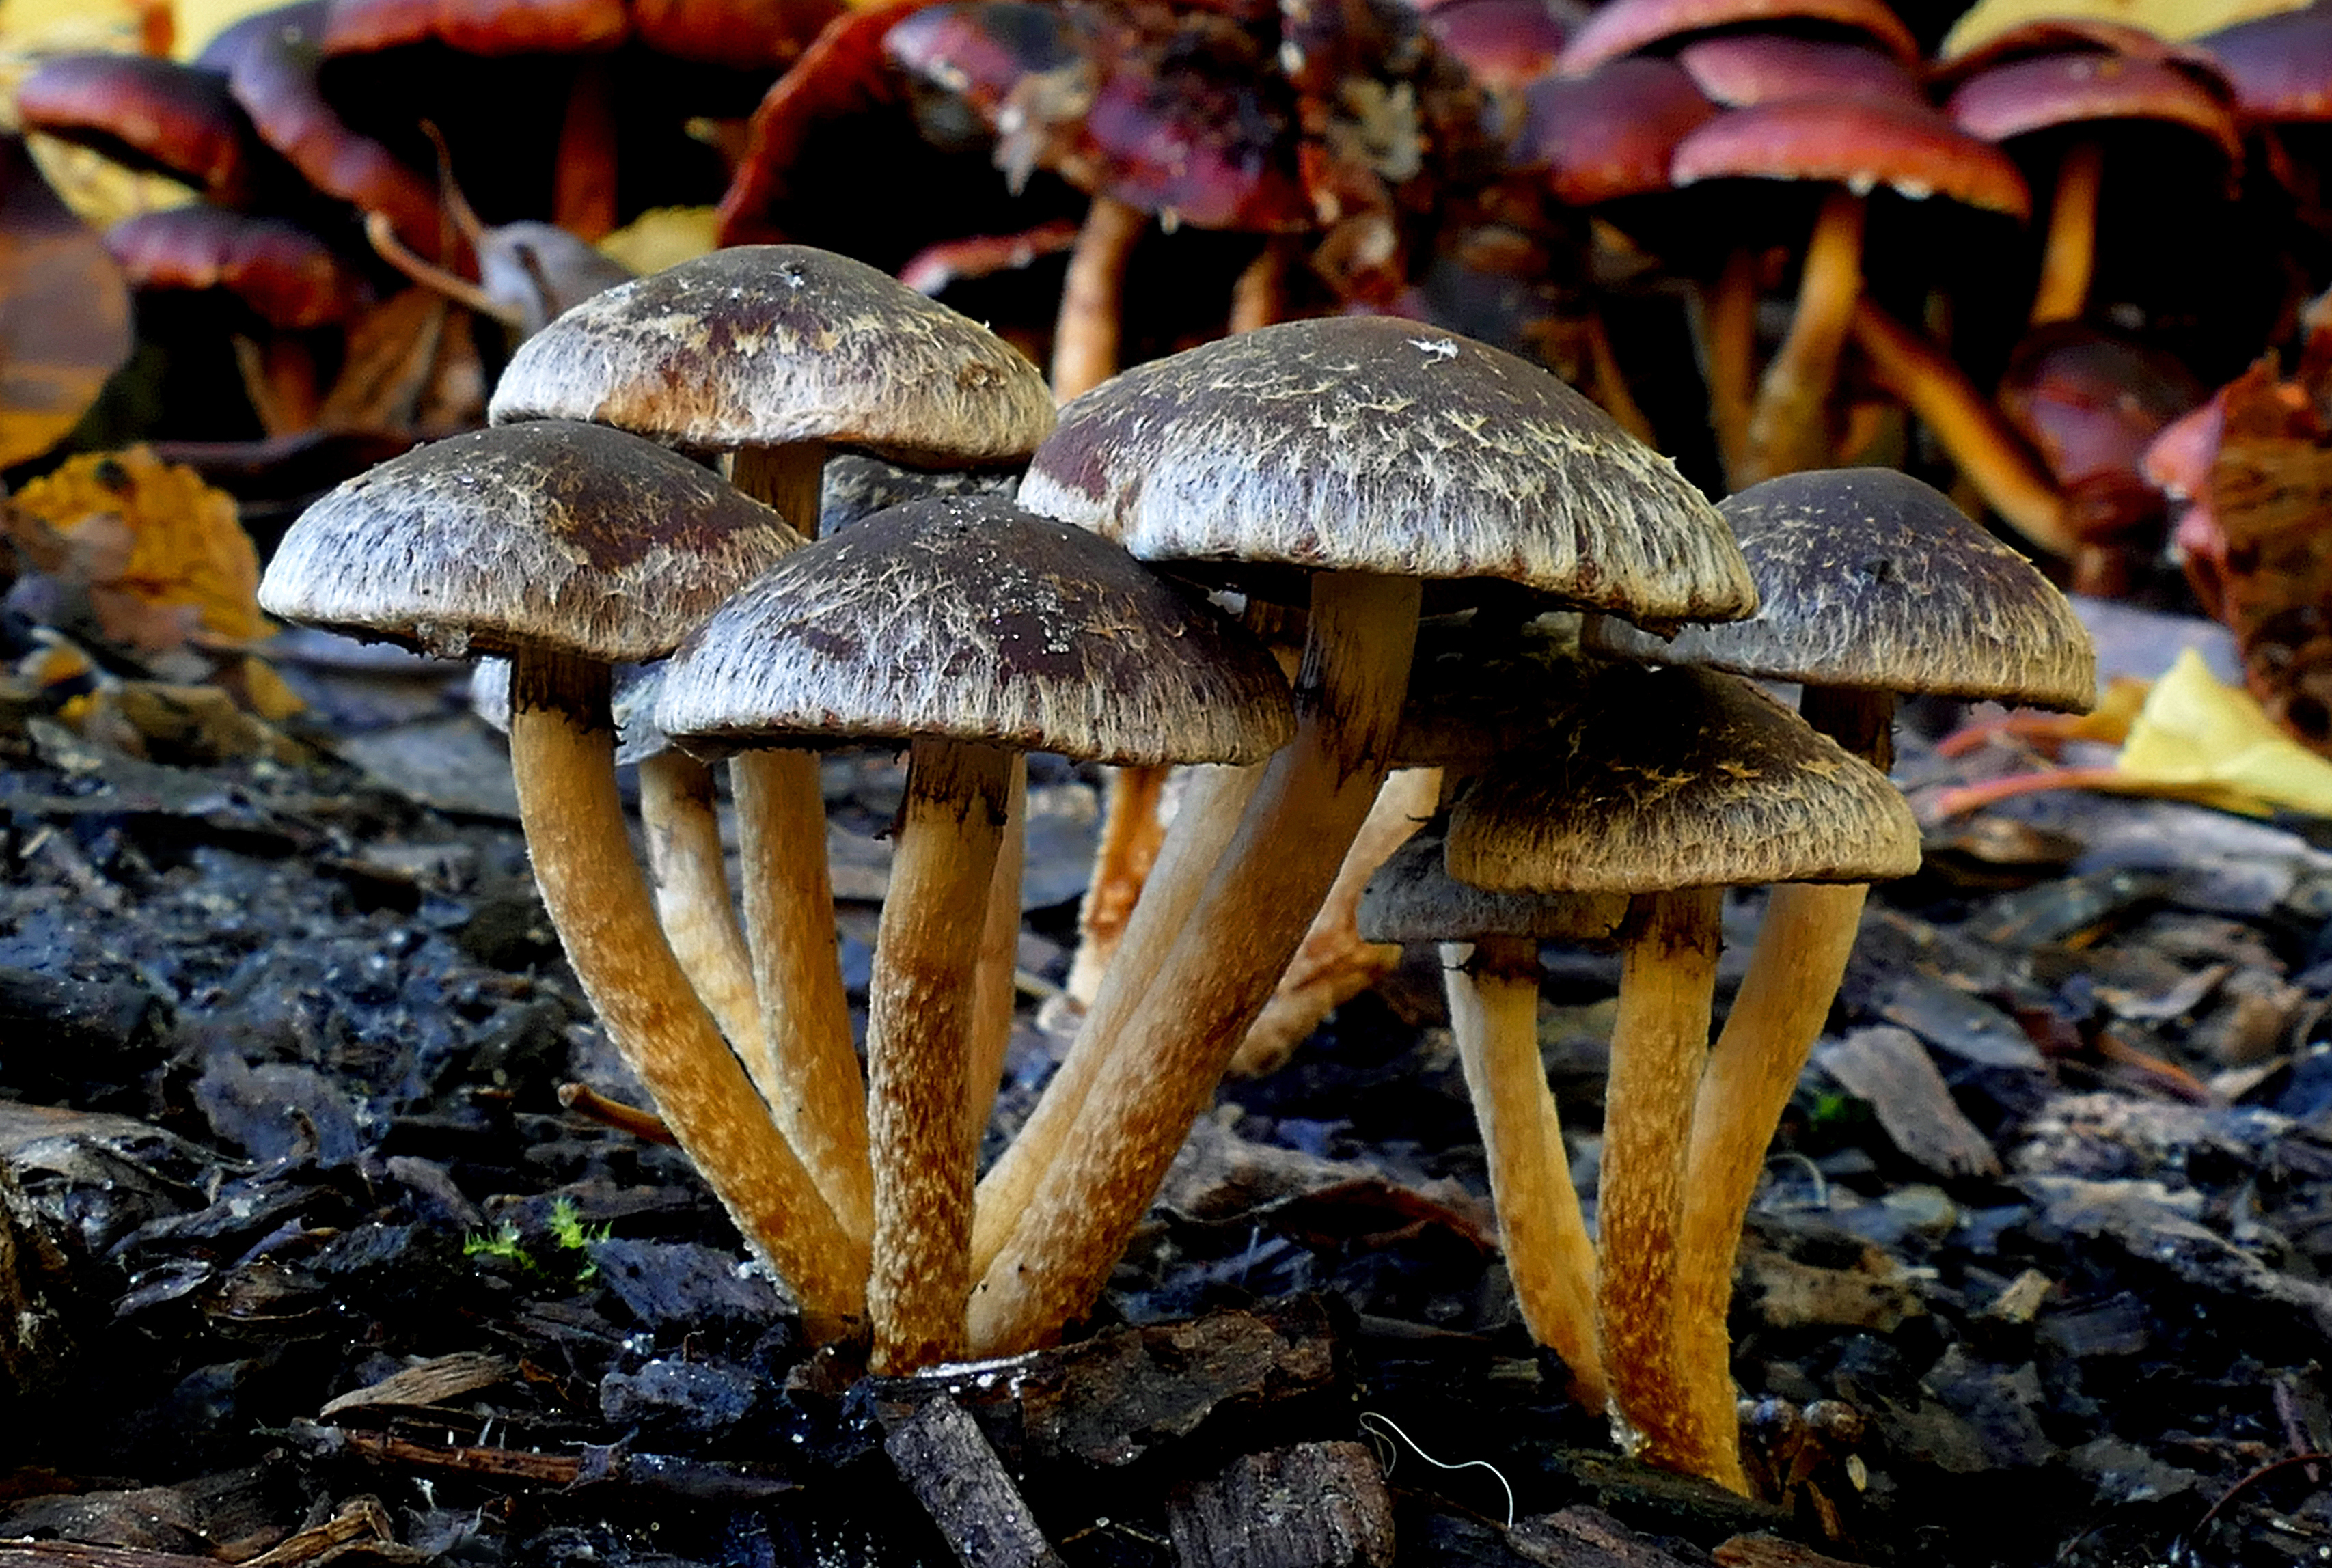
nature, forest, leaf, autumn, mushroom, flora, season, fauna, fungus, fungi, lumixfz1000, hypholomabrunneum, bolete, macro photography, matsutake, oyster mushroom, edible mushroom, shiitake, medicinal mushroom, agaricaceae, penny bun